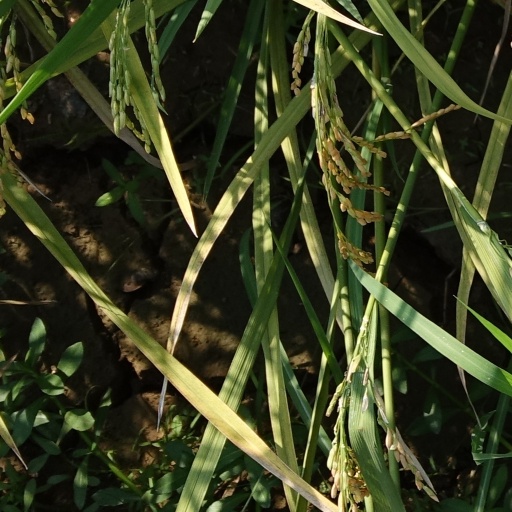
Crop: rice